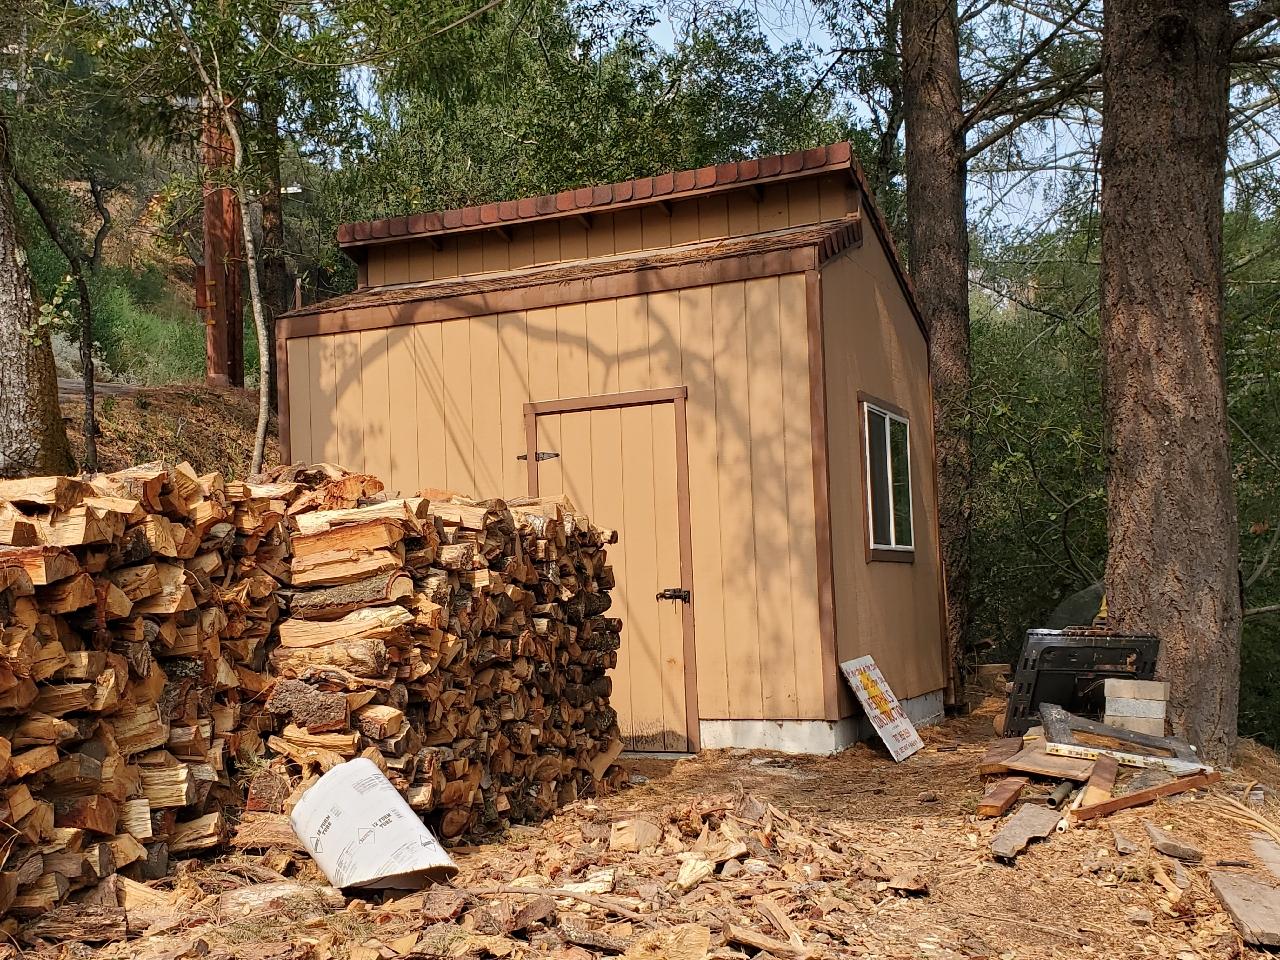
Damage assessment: no_damage